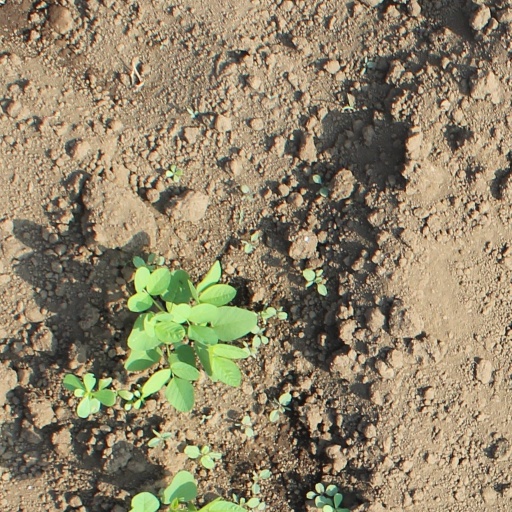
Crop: soybean